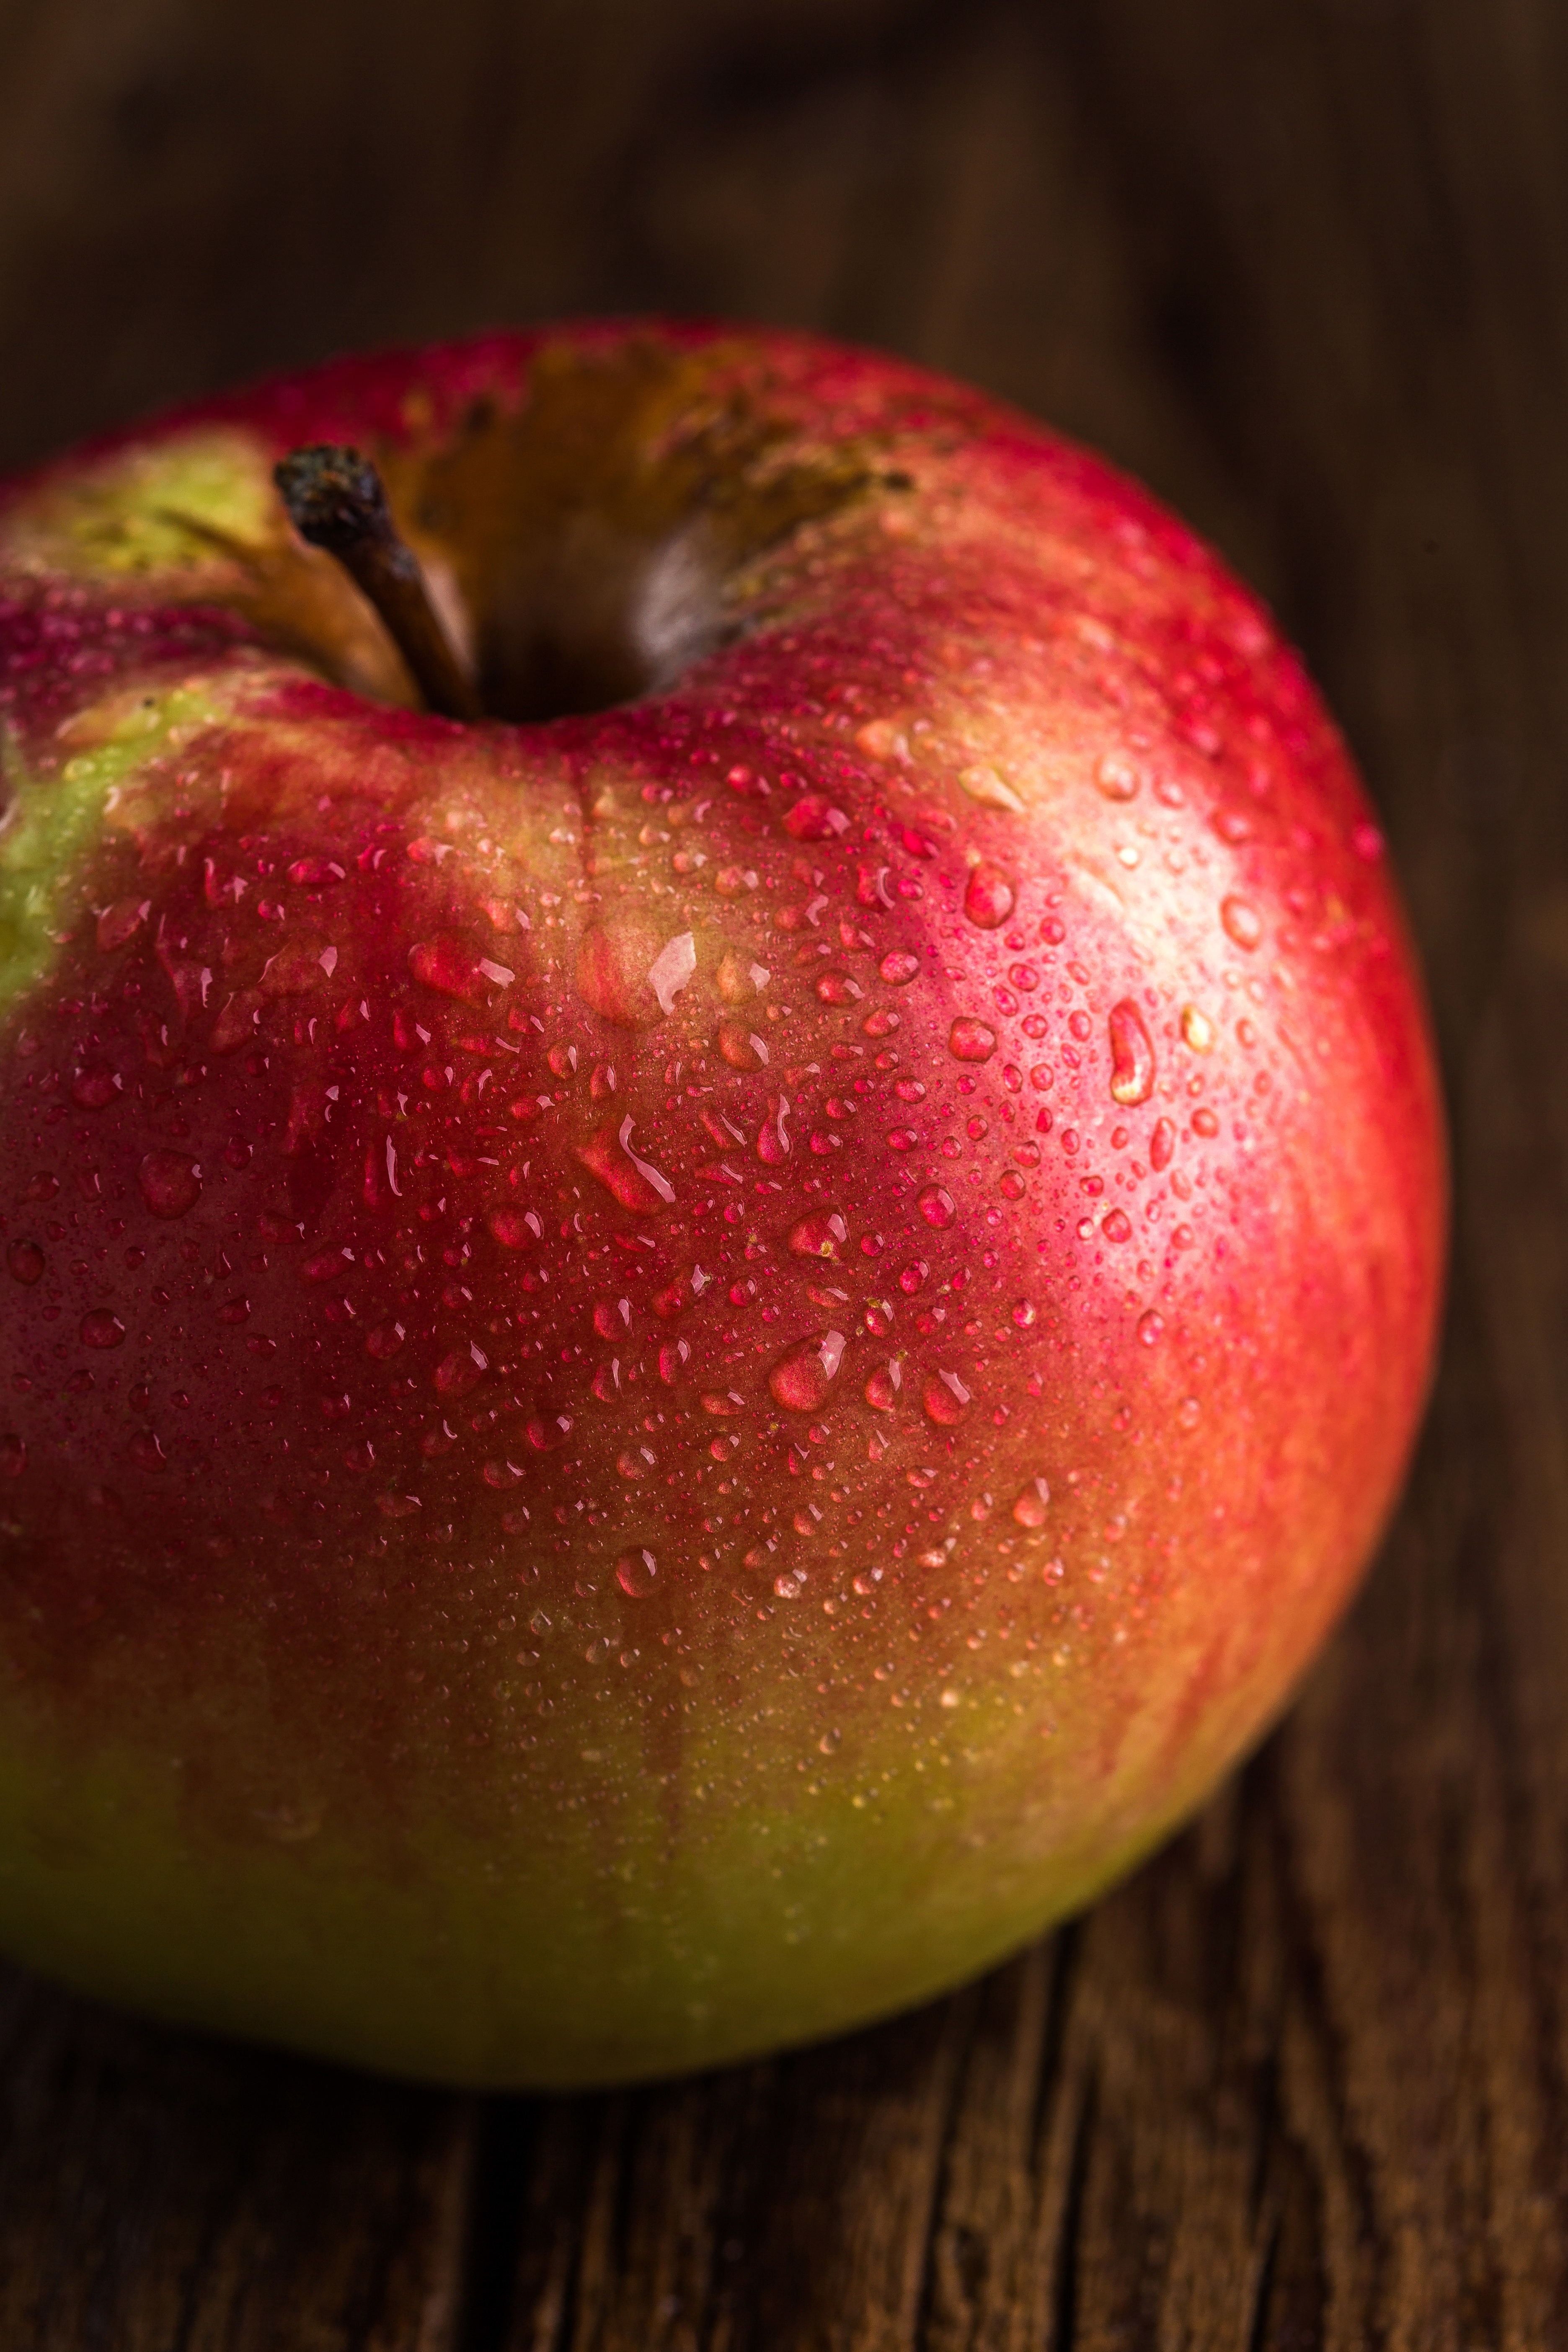
apple, plant, fruit, summer, ripe, food, red, produce, macro, autumn, garden, closeup, juicy, close up, red apple, nutrition, bright, cd, vitamins, macro photography, flowering plant, rose family, nectarine, summer day, land plant